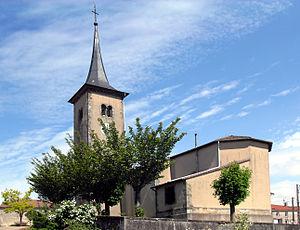
L'église Saint-Èvre d'Haillainville
Haillainville est une commune française située dans le département des Vosges en région Grand Est.